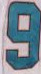
Number: 9